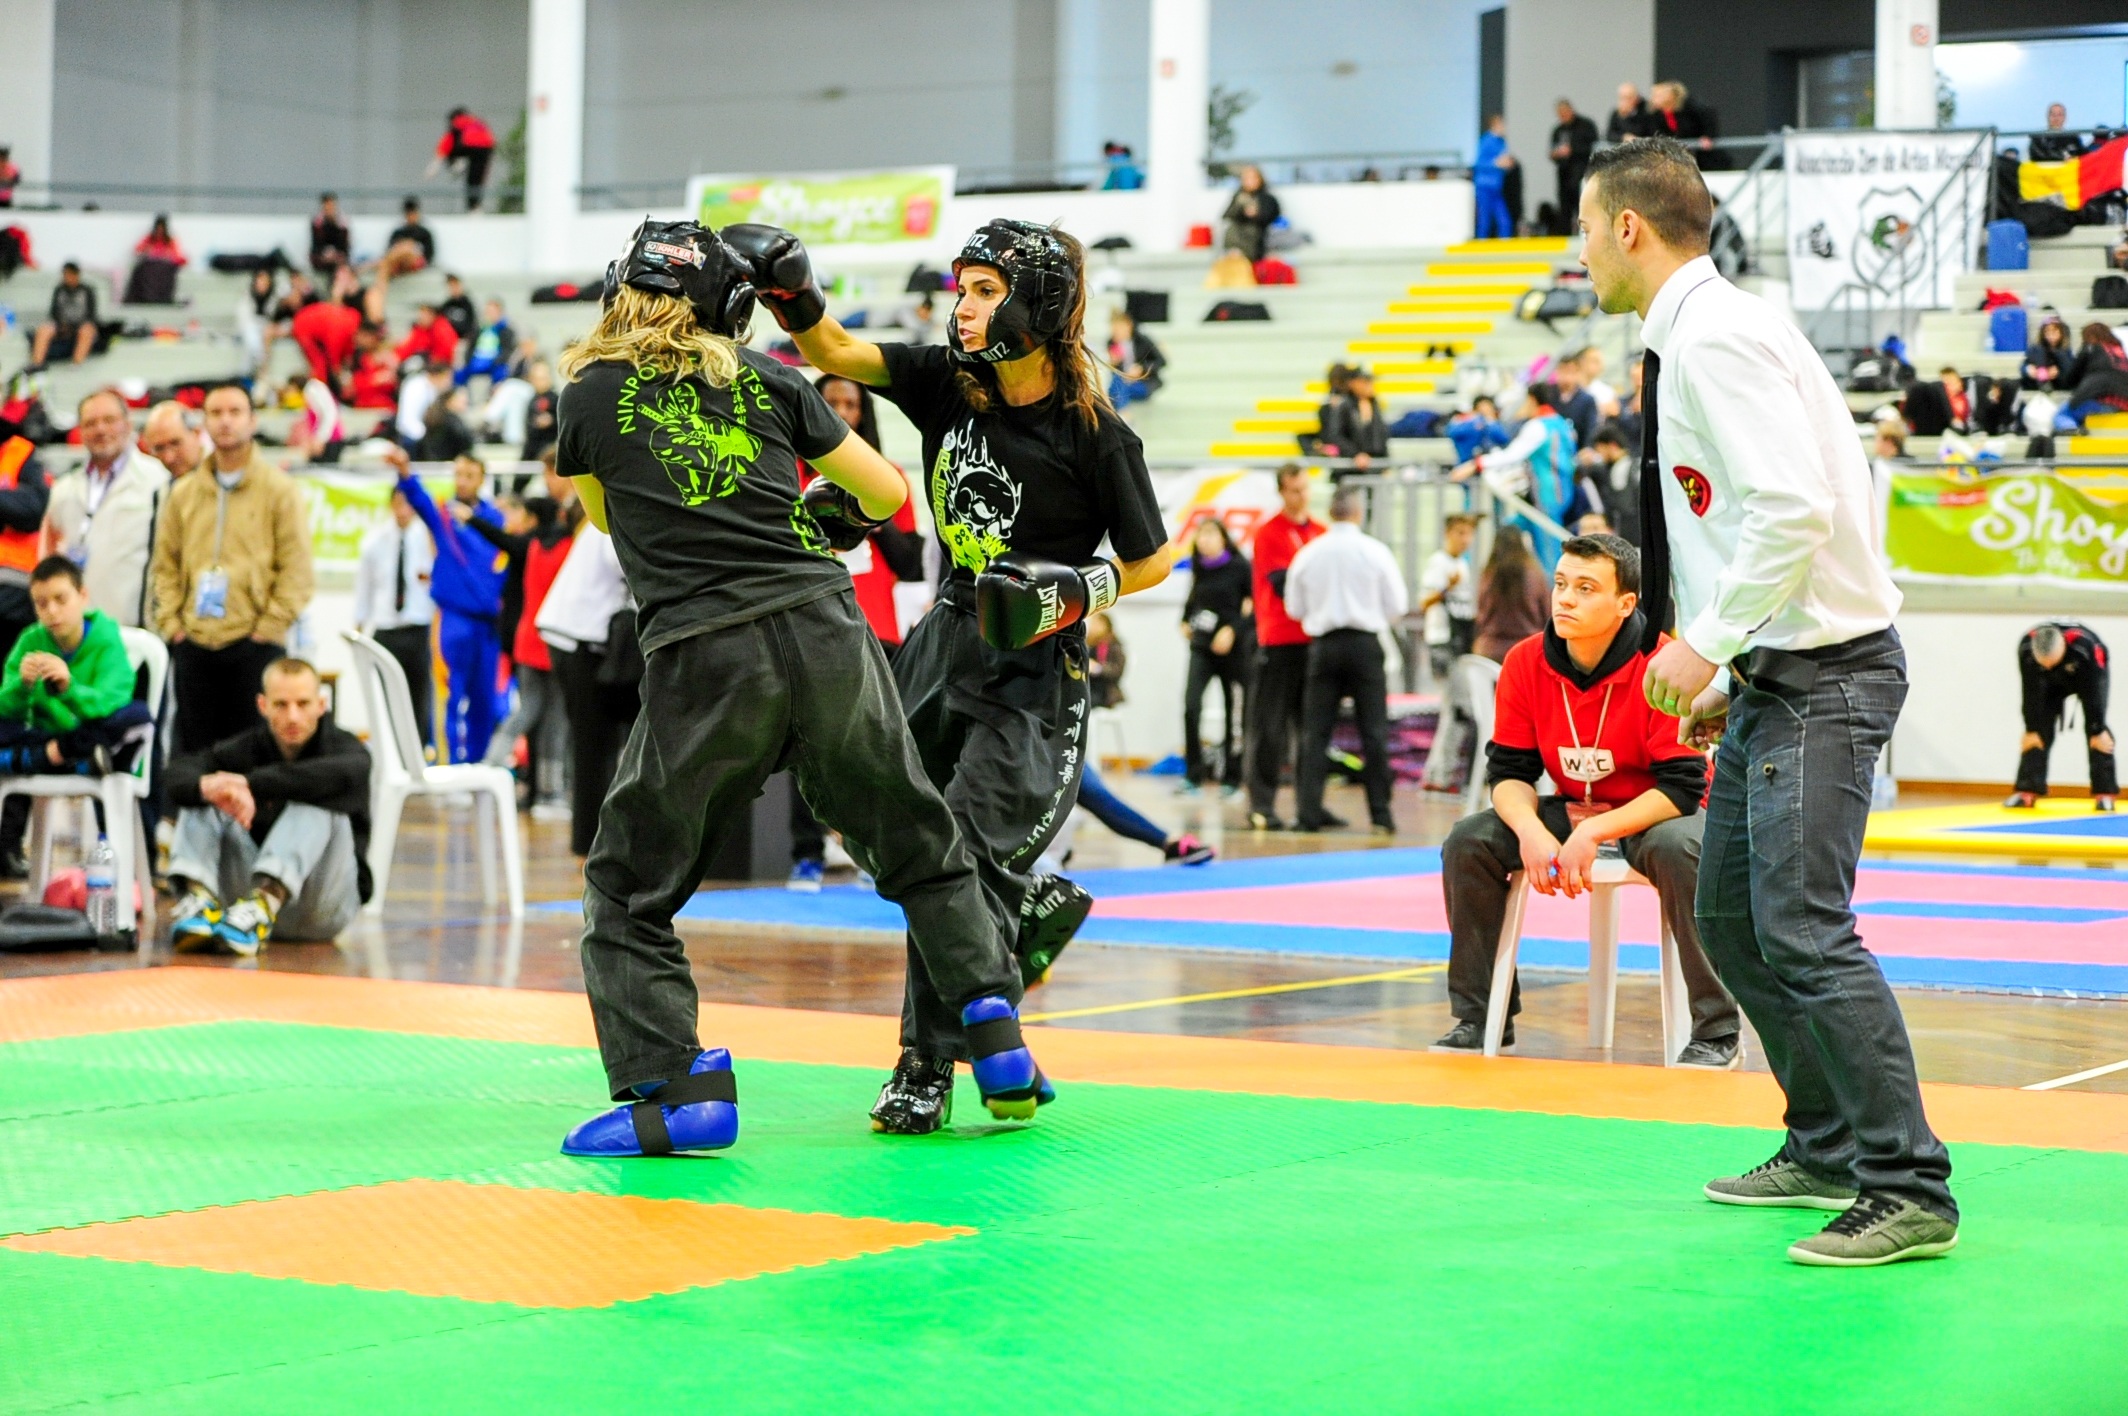
sport, sports, combat, kickboxing, kick boxing, women's, contact sport, martial ates, hapkido